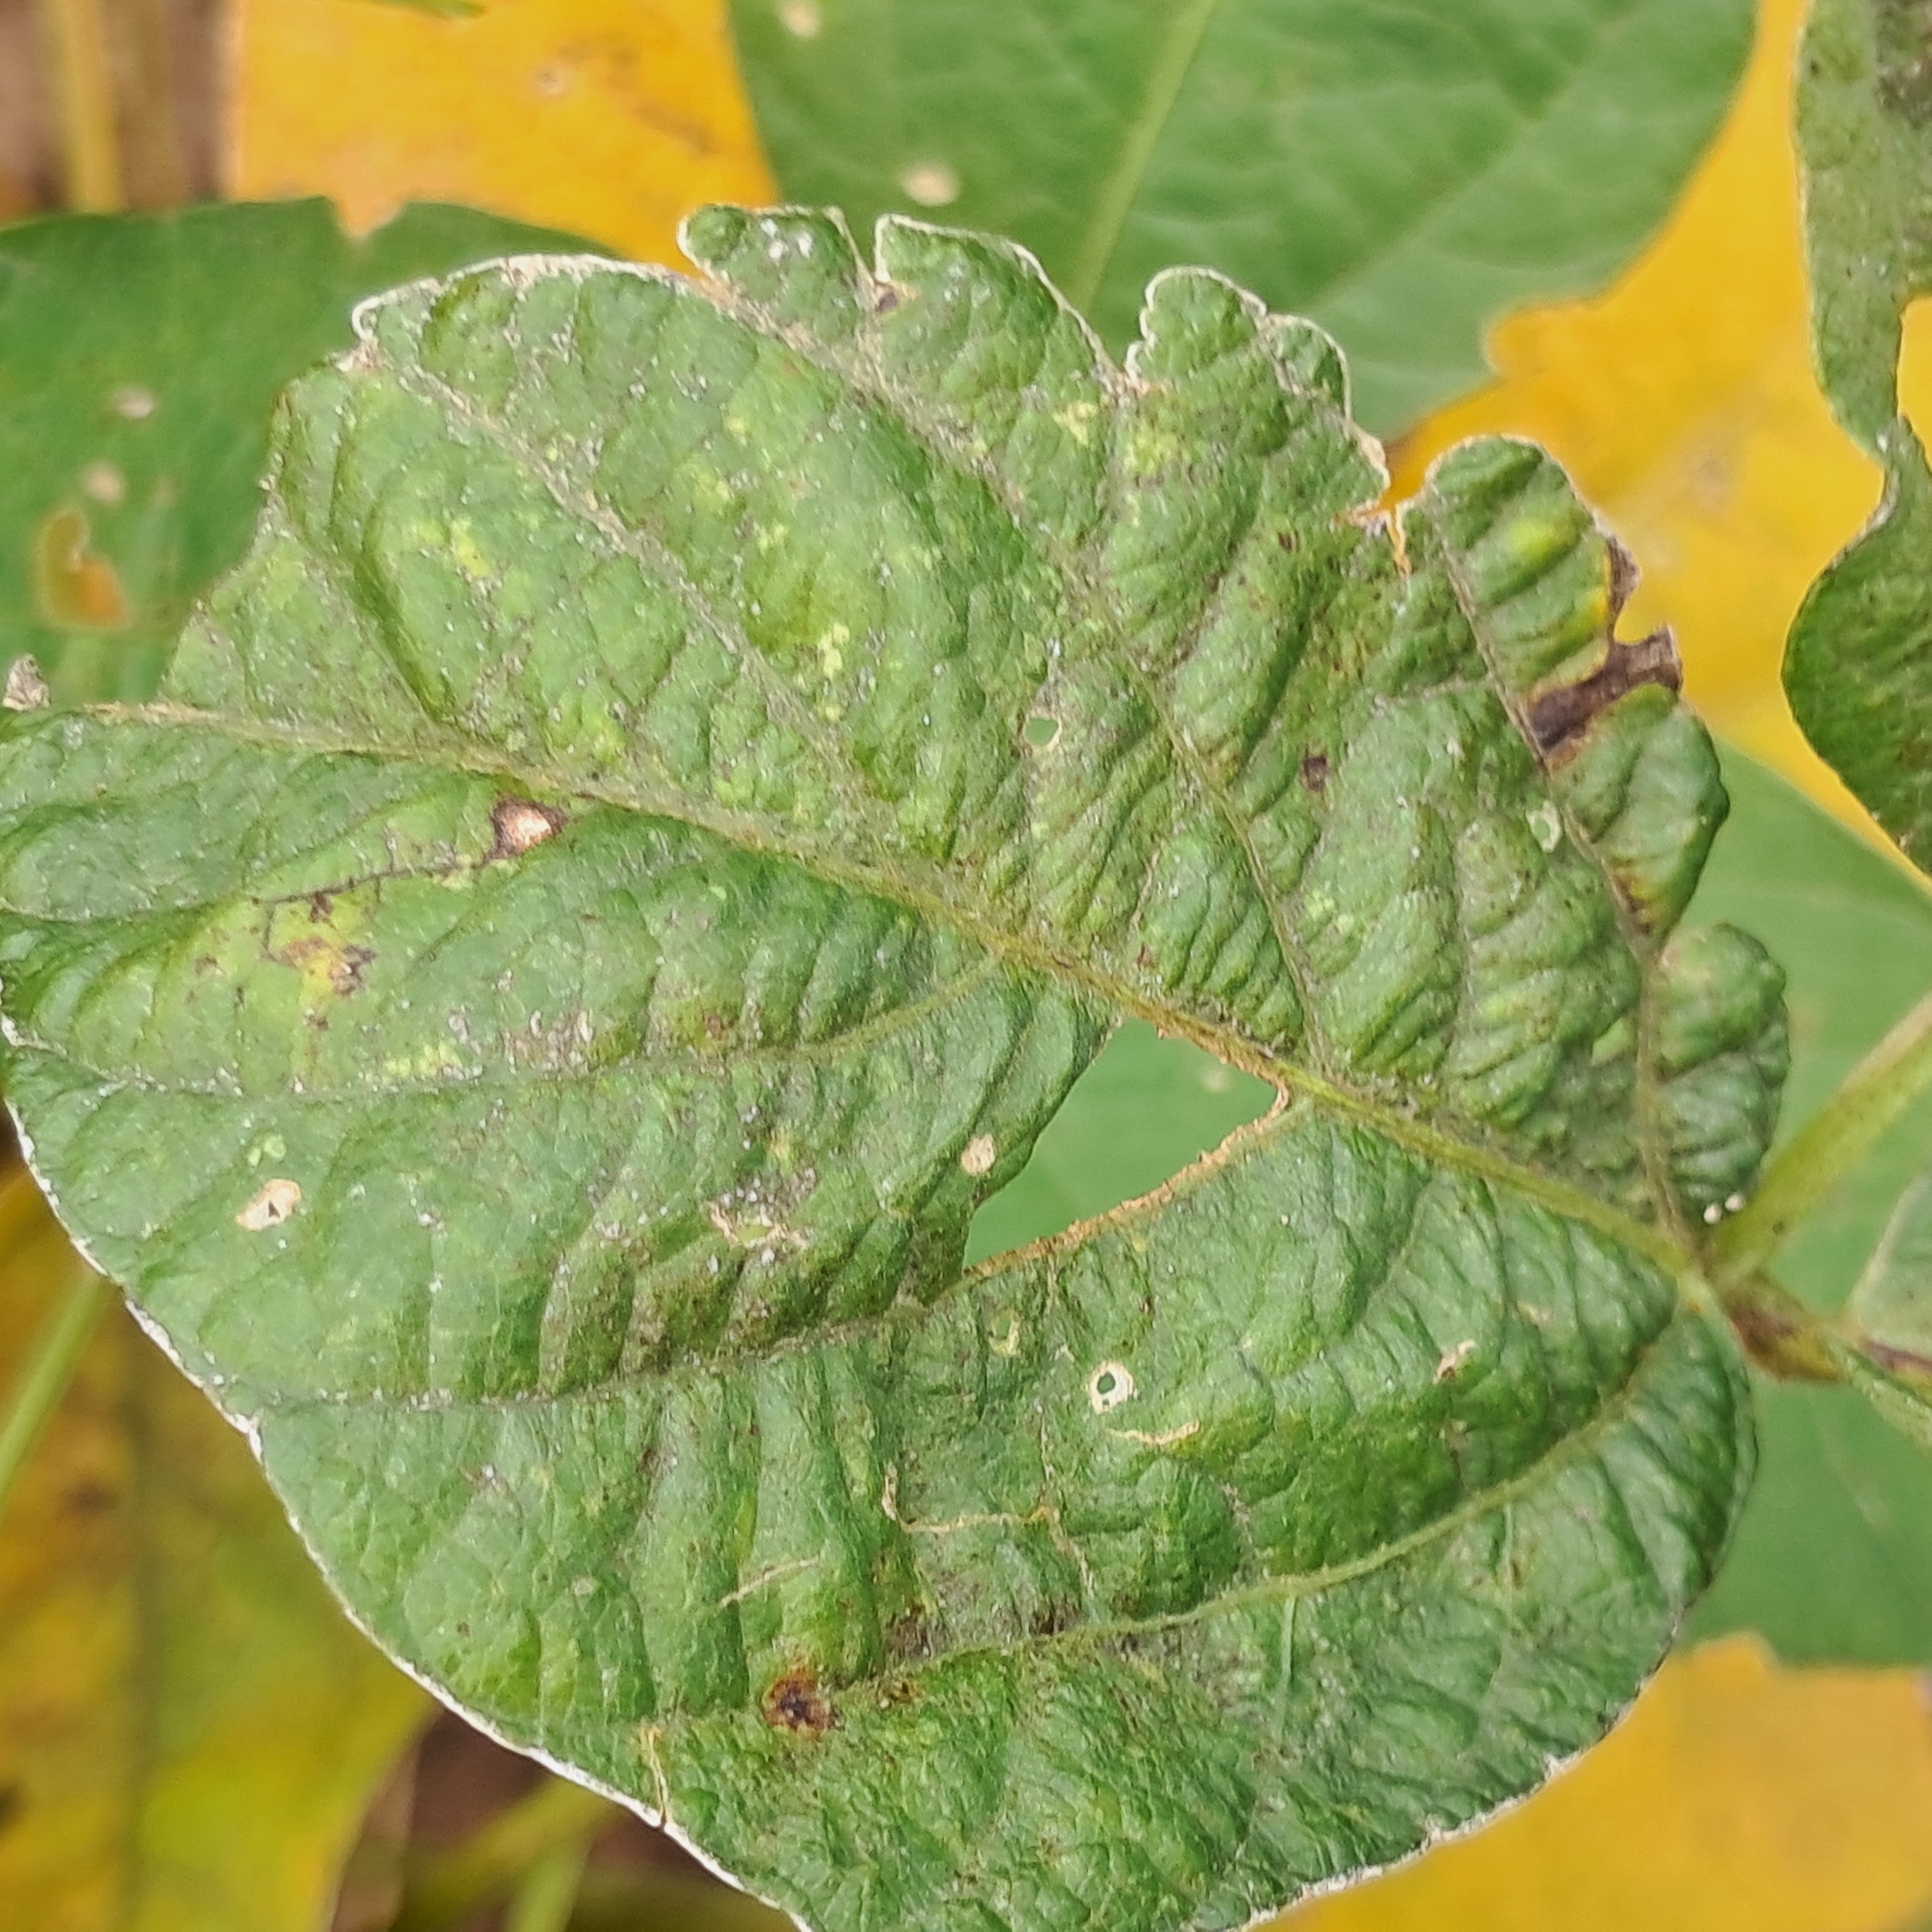
Label: Mosaic